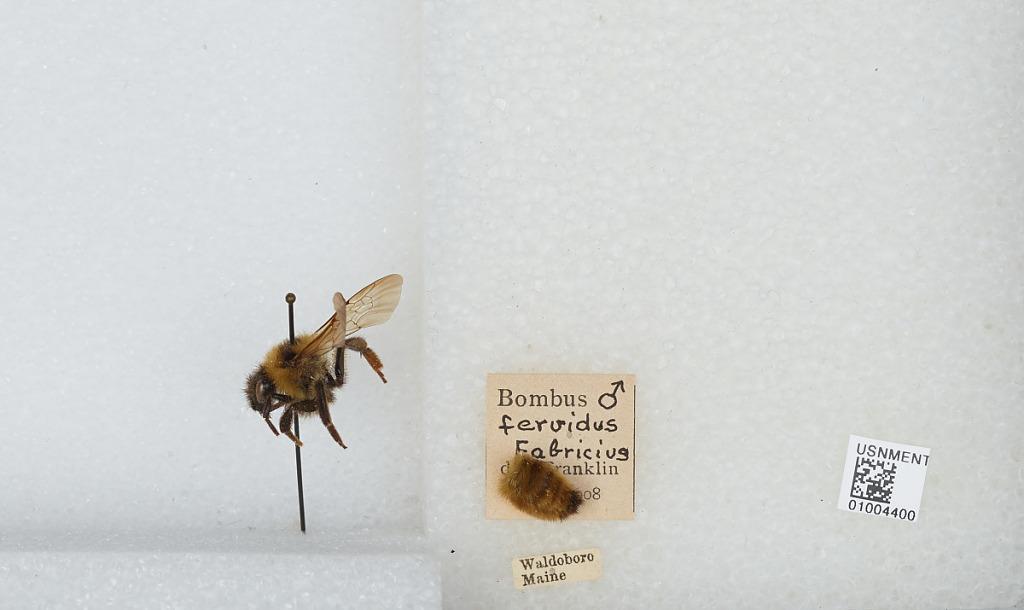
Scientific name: Bombus (Fervidobombus) fervidus fervidus (Fabricius)
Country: United States
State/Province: Maine
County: Lincoln
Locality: Waldoboro
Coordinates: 44.1014, -69.3897
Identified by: Franklin